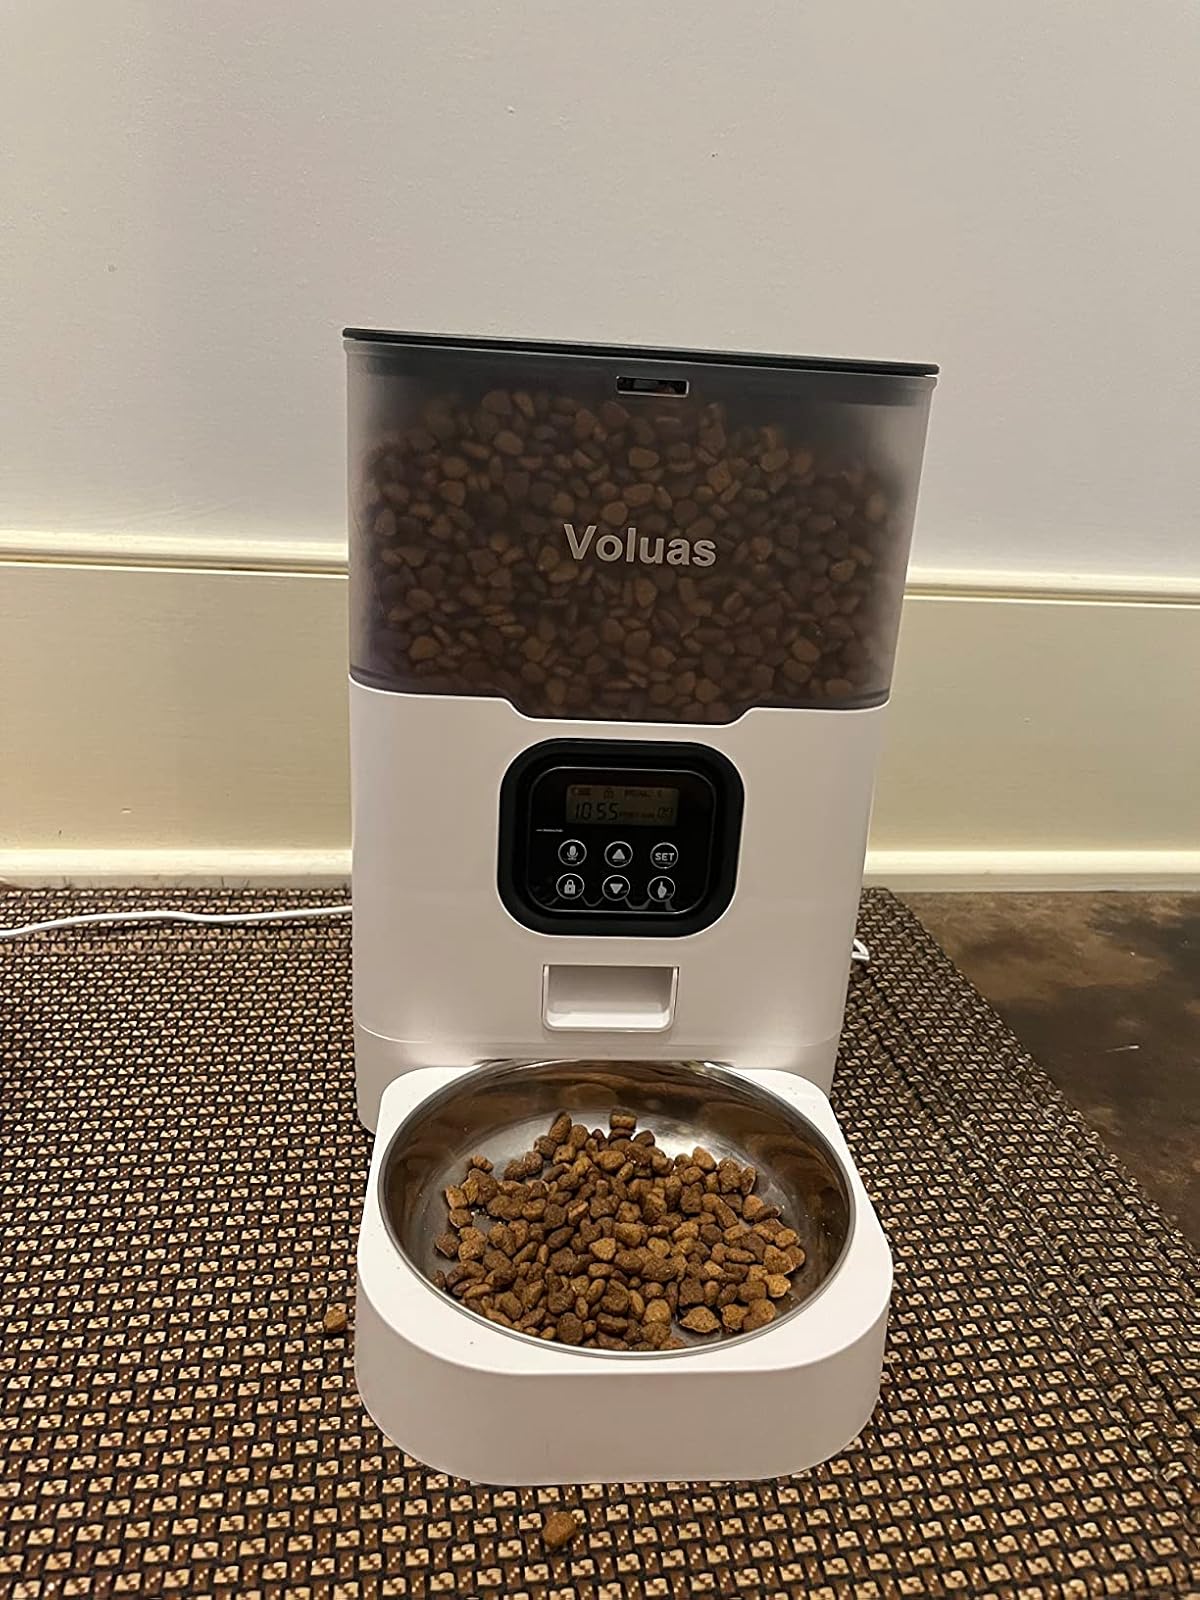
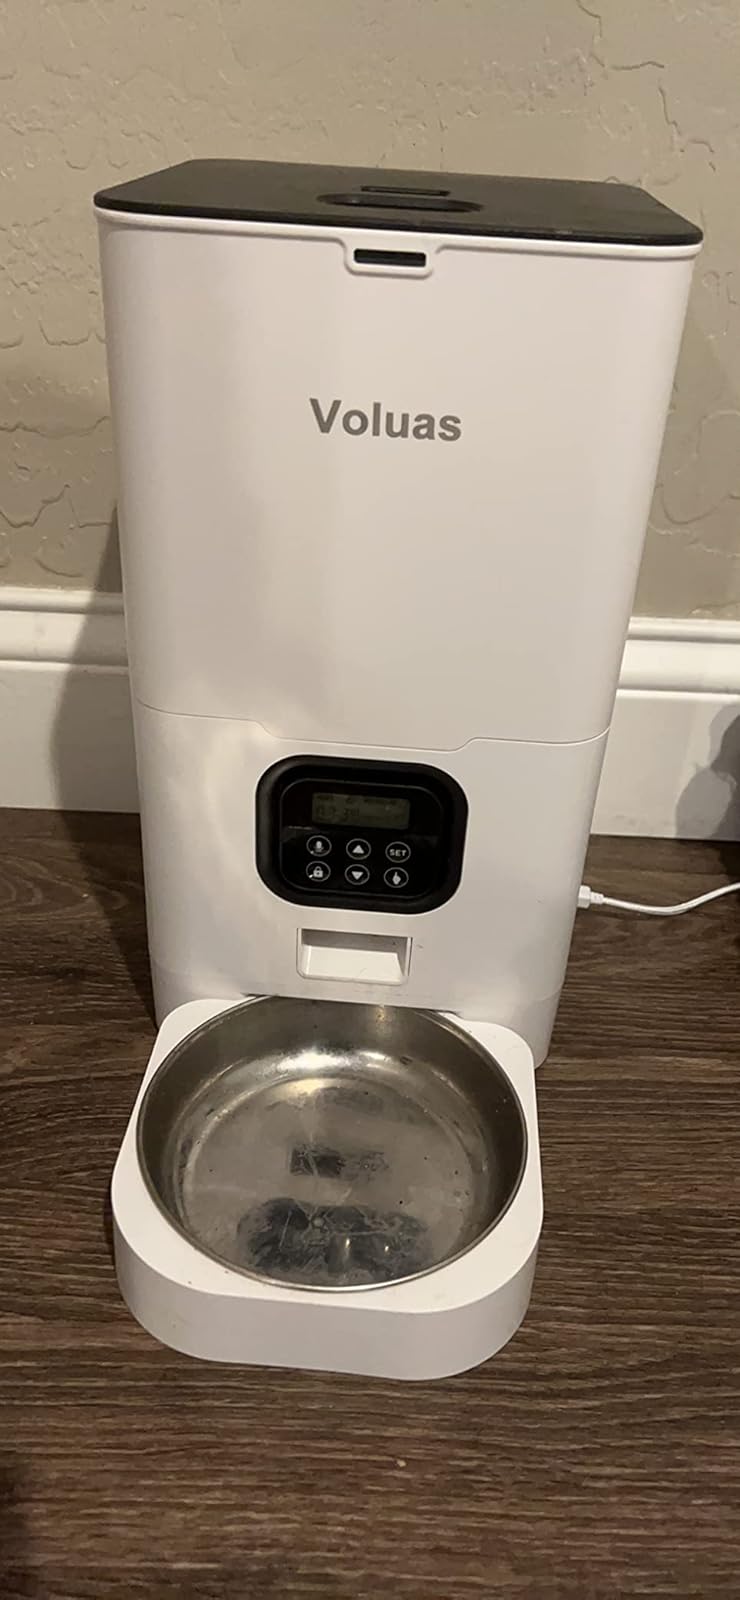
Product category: items_feeder
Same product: no